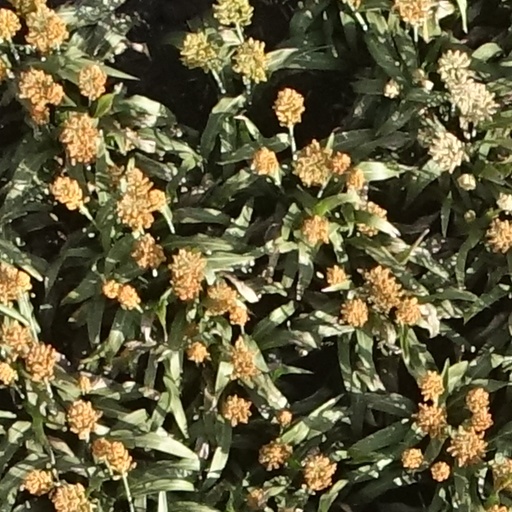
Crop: sorghum